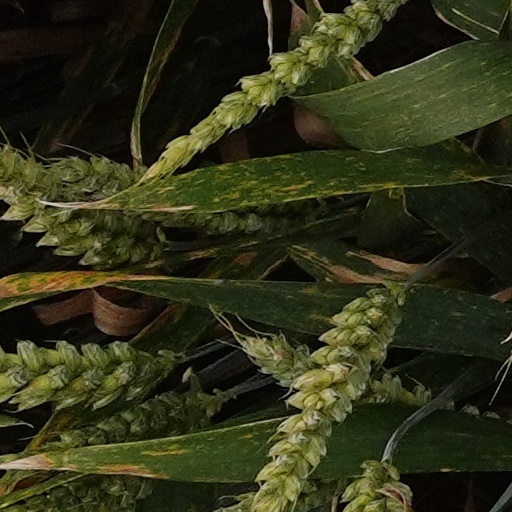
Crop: wheat